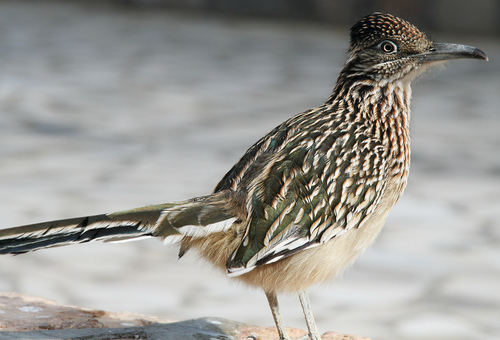
a bird with both long tail feathers and a long beak, and ruffled brown and dark feather on its crown.
bird has brown body feathers, spotted breast feather, and very long beak
this is a white and black spotted bird with a pointy black beak.
a brown and whitish bird with a long beak and long tail
this bird is large, with multi color all over it's body and a long bill
this bird has wings that are black and white and has a white bellythe bird has a curved black bill, striped brown breast and back and long outer rectices.
this bird has a dark grey bill with white eyerings and black and tan crown.
this bird has a black bill and wings which are grey with white streaks.
this bird is black with white and has a long, pointy beak.
Species: Geococcyx